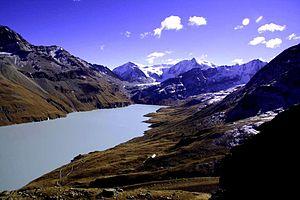
Les Alpes suisses sont la partie située en Suisse de la chaîne des Alpes. Elles comprennent la haute montagne du col du Petit-Saint-Bernard à l'ouest jusqu'au col de Resia à l'est. Selon la classification traditionnelle du système alpin, elles font partie des Alpes centrales.